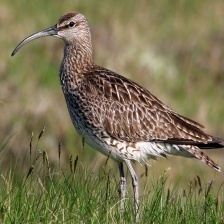
Species: WHIMBREL
Scientific name: NUMENIUS PHAEOPUS